Juan Gris

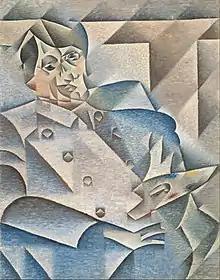
"Portrait of Picasso", 1912, oil on canvas, the Art Institute of Chicago

In 1906, after he sold all his possessions, he moved to Paris and became friends with the poets Guillaume Apollinaire, Max Jacob, and artists Henri Matisse, Georges Braque, Fernand Léger and Jean Metzinger. He submitted darkly humorous illustrations to journals such as the anarchist satirical magazine "L'Assiette au Beurre", and also "Le Rire", "Le Charivari", and "Le Cri de Paris". In Paris, Gris followed the lead of Metzinger and another friend and fellow countryman, Pablo Picasso.